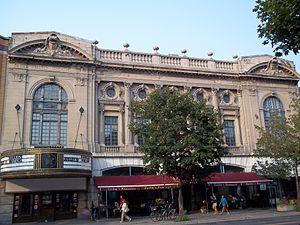
Cinéma Rialto, 5711 avenue du Parc, Montréal
Cette liste recense les biens du patrimoine immobilier de Montréal inscrits au répertoire du patrimoine culturel du Québec. Pour le reste de la région de Montréal, voir Liste du patrimoine immobilier de Montréal.
Cet article recense les lieux patrimoniaux de Montréal inscrit au répertoire des lieux patrimoniaux du Canada, qu'ils soient de niveau provincial, fédéral ou municipal.
Voici la liste des lieux historiques nationaux du Canada situé dans l'agglomération de Montréal. En mars 2011, on compte 57 lieux historiques nationaux à Montréal, dont cinq sont administrés par Parcs Canada.